Medieval folk rock

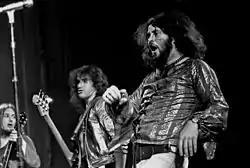
Gentle Giant in 1974

The process of 'electrification' set off by Fairport in the folk world, by which existing groups adopted a model of rock instrumentation, meant that several progressive folk performers of early music now joined a growing number of medieval folk rock bands. These included Pentangle, who electrified in 1970 for the album "Cruel Sister", Third Ear Band, who from 1972 introduced electric guitars, basses and drums and, from 1976, with the release of "Amaranth", Dolly Collins produced an early music album for her sister Shirley that used both electric and traditional instruments.